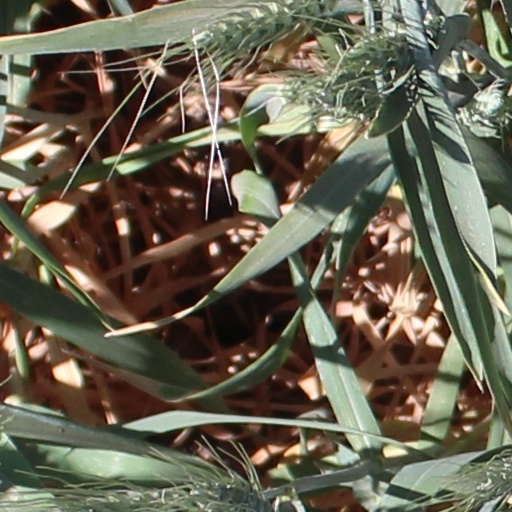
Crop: wheat